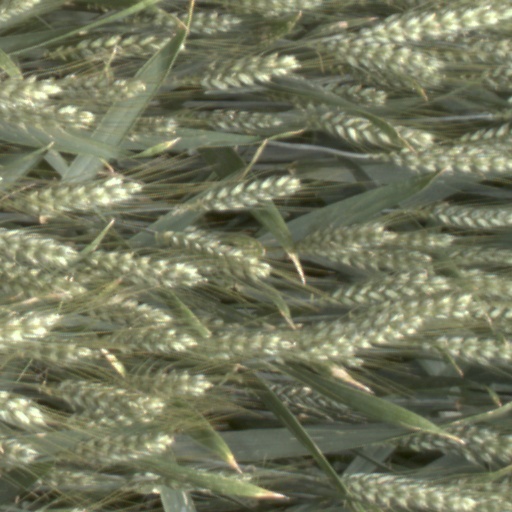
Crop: wheat